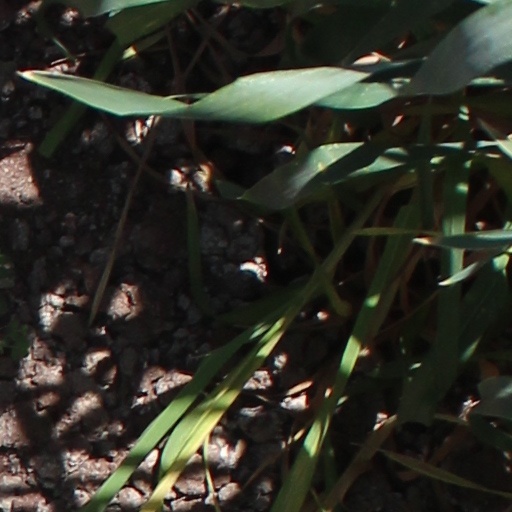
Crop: wheat